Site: brandenburg
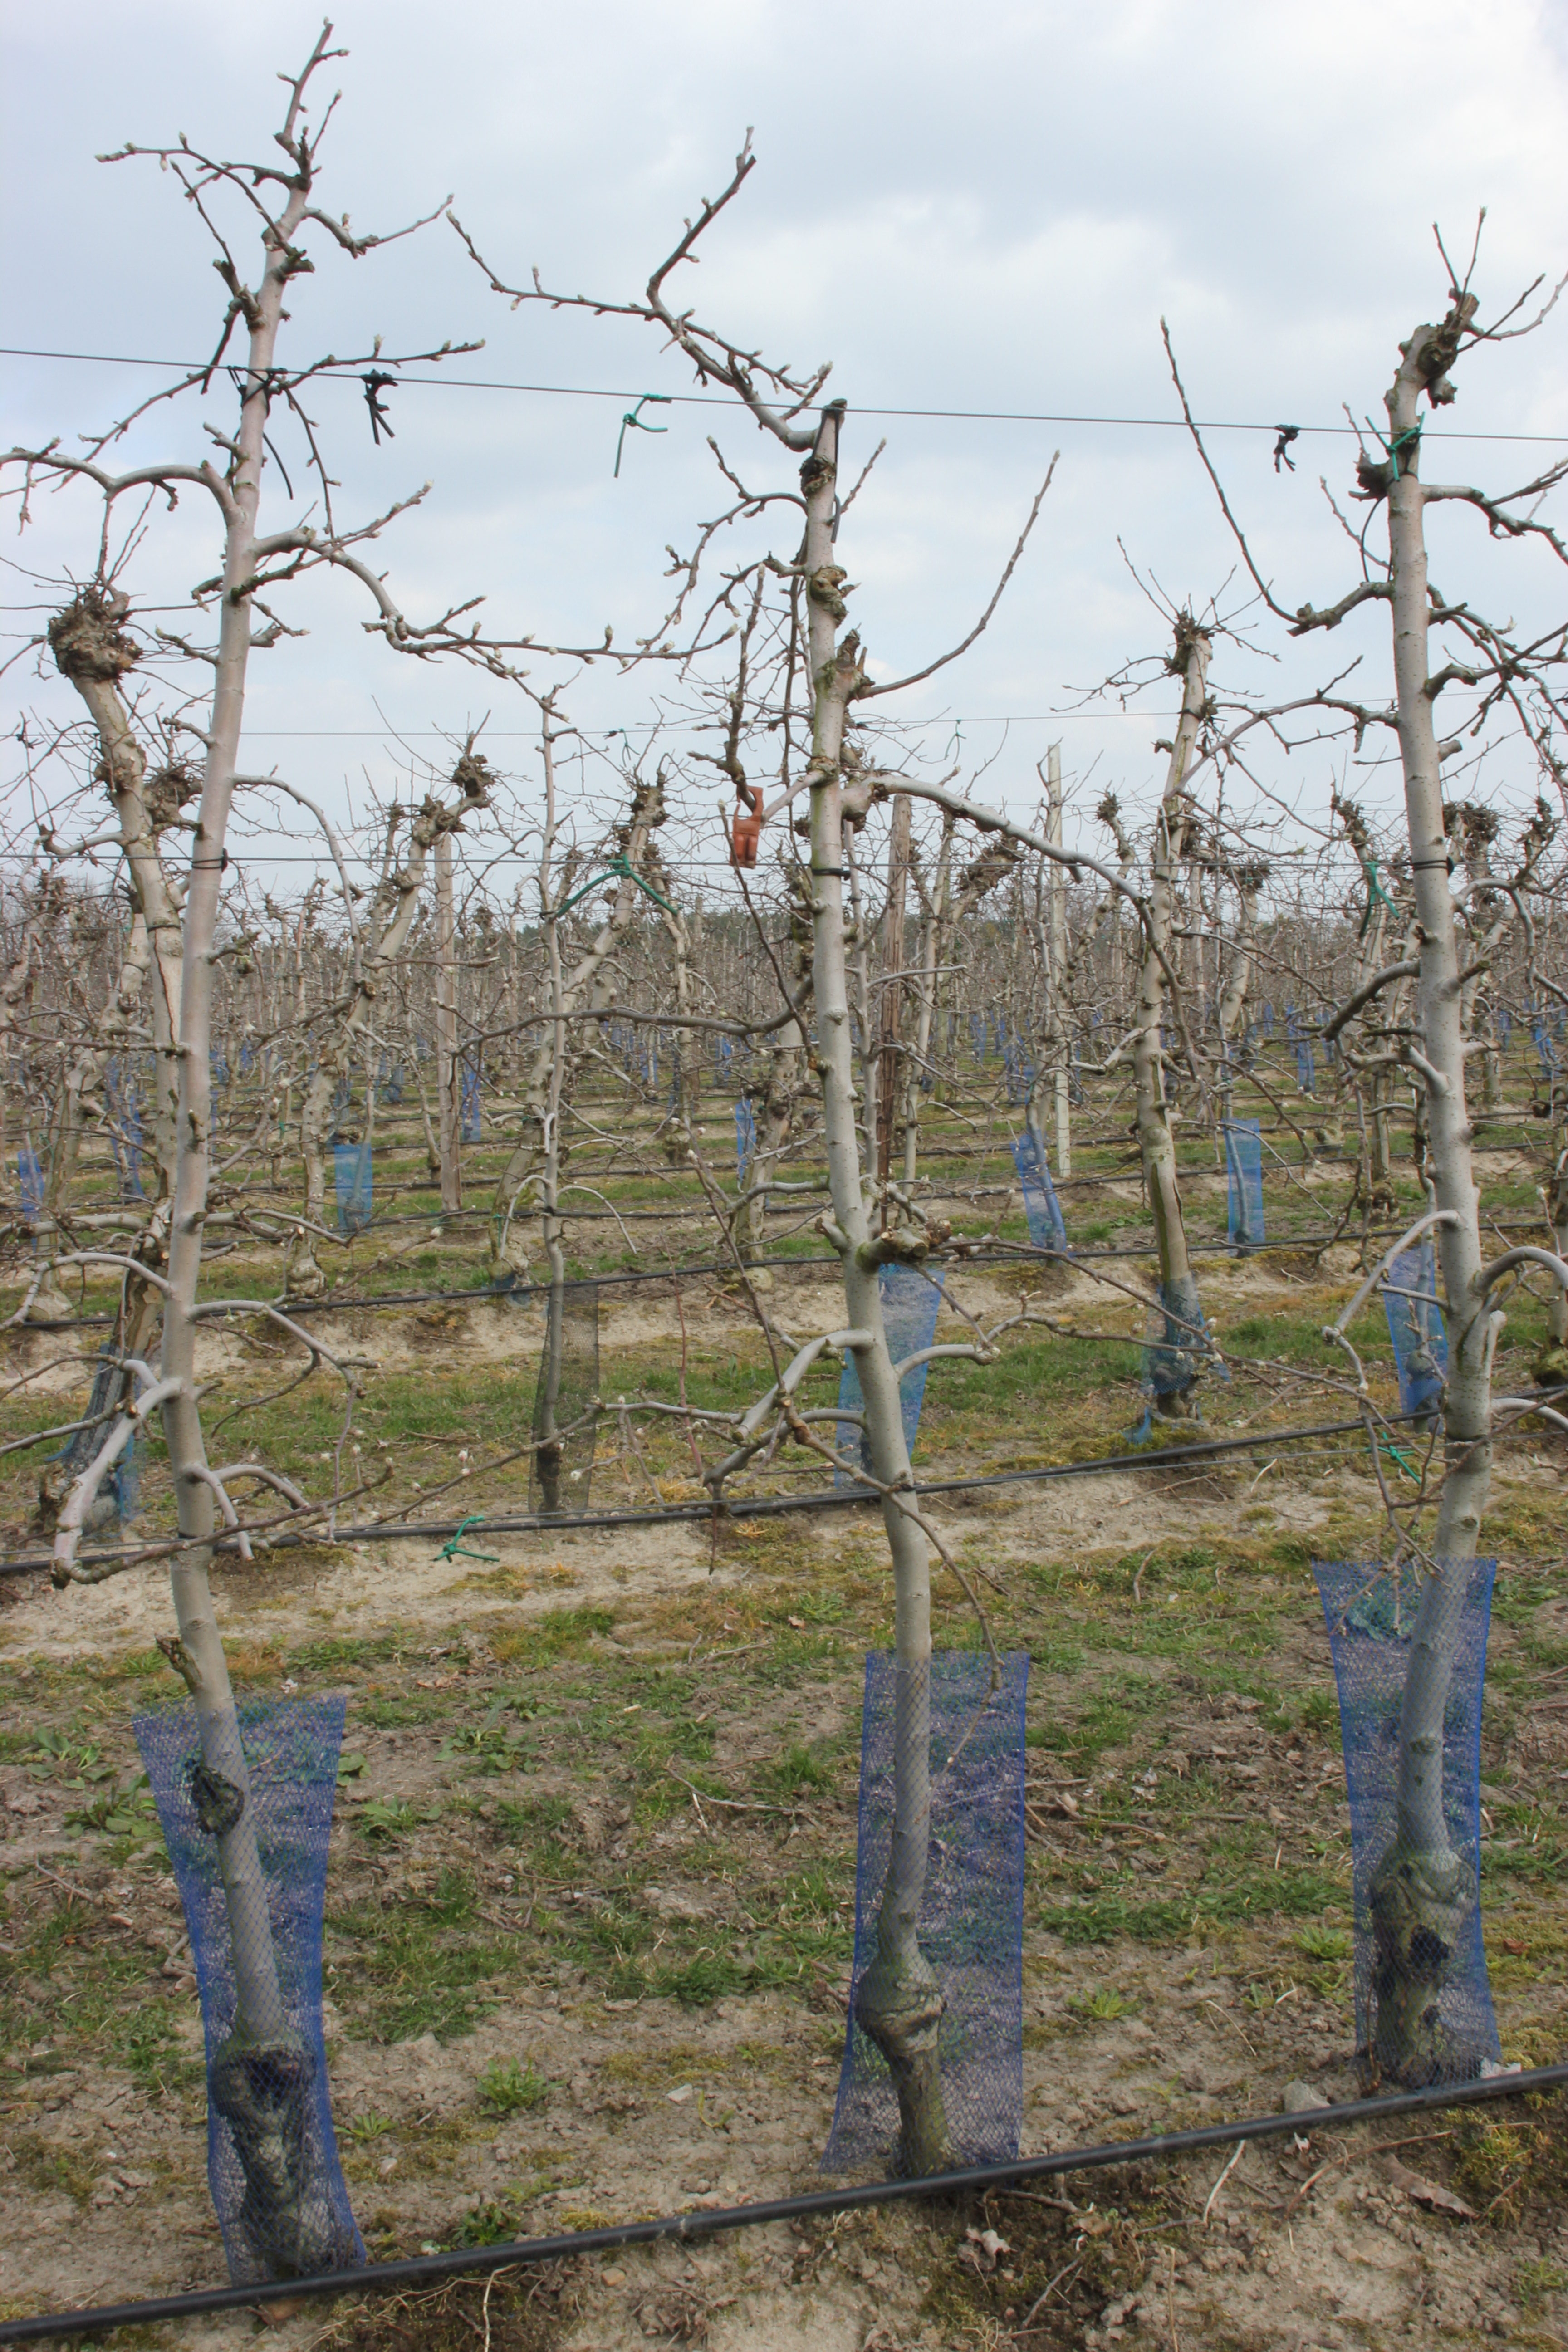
Growth stage (BBCH 03): Bud development